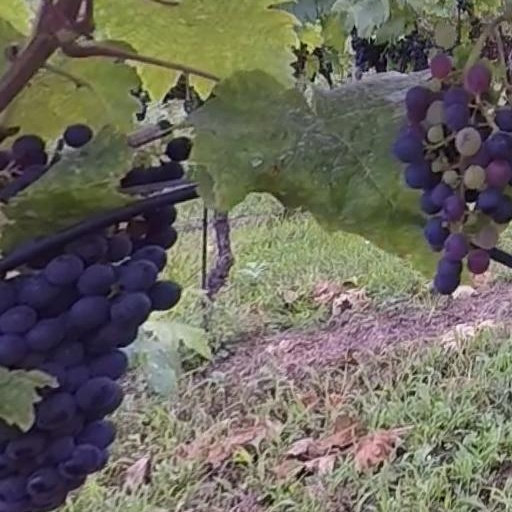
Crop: grape